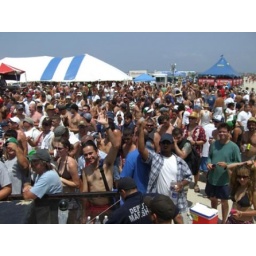
sand sculptures corpus christi texas. white trailer in the back next to small blue tent